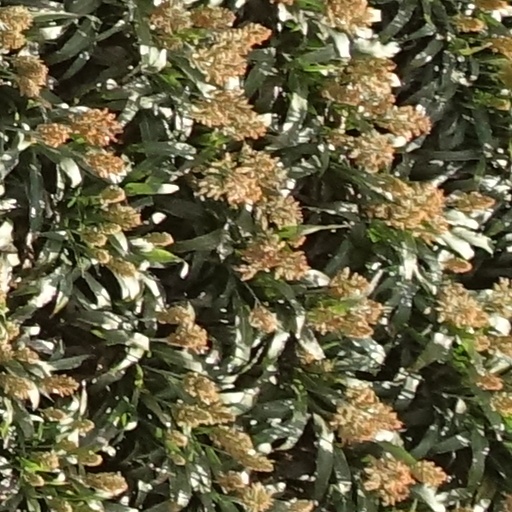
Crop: sorghum